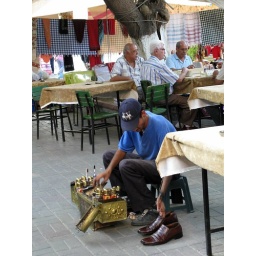
Another shoe shine boy in the market at Selcuk